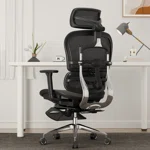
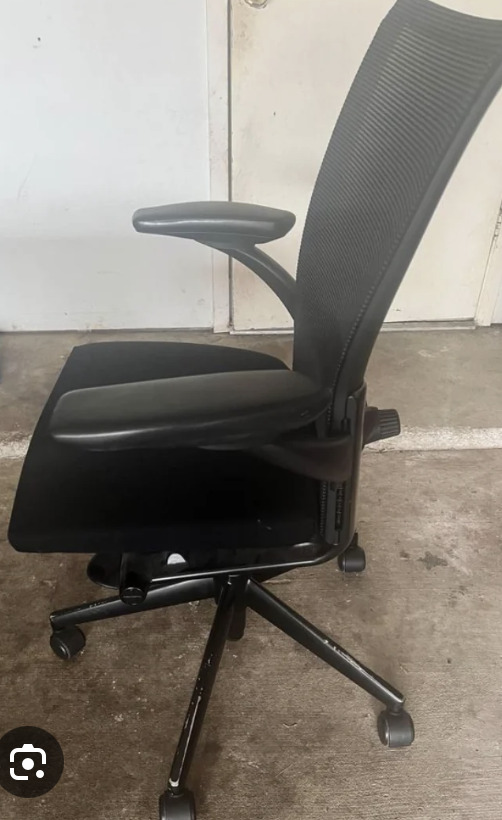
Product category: items_chair
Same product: no